Provo Canyon

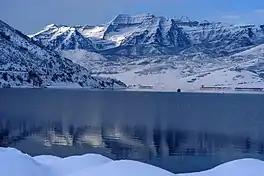
Deer Creek Reservoir

Deer Creek Reservoir was constructed southwest of Heber City, Utah on the Wasatch side of Provo Canyon. When filled to capacity, the reservoir stretches seven miles long and three-quarters mile wide with an area of 150,000 acre feet and a maximum depth of 120 feet. The main water supply for Deer Creek Reservoir is the Provo River, whose headwaters lie in the Uinta Mountains. The water stored by the reservoir is used both domestically and for irrigation by both the Salt Lake and Utah Valleys. By its completion in 1941, Deer Creek Reservoir became the first large man-made reservoir in the state of Utah with a primary purpose of providing culinary water.